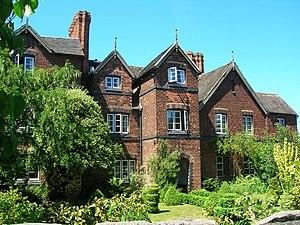
Cette liste des musées du Staffordshire, Angleterre contient des musées qui sont définis dans ce contexte comme des institutions qui recueillent et soignent des objets d'intérêt culturel, artistique, scientifique ou historique. leurs collections ou expositions connexes disponibles pour la consultation publique. Sont également inclus les galeries d'art à but non lucratif et les galeries d'art universitaires. Les musées virtuels ne sont pas inclus.